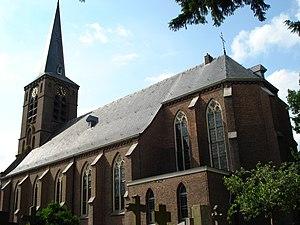
Haren est un village néerlandais de la commune d'Oss au nord-est de la province du Brabant-Septentrional. Le 1ᵉʳ janvier 2005, Haren compte 773 habitants.